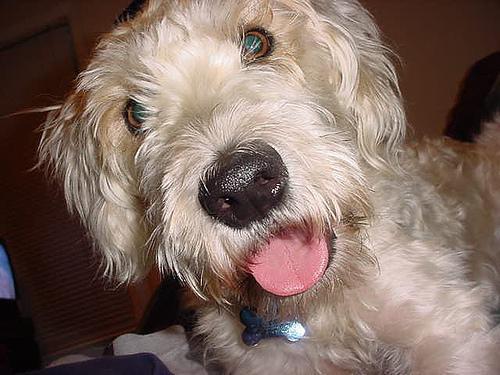
soft-coated_wheaten_terrier